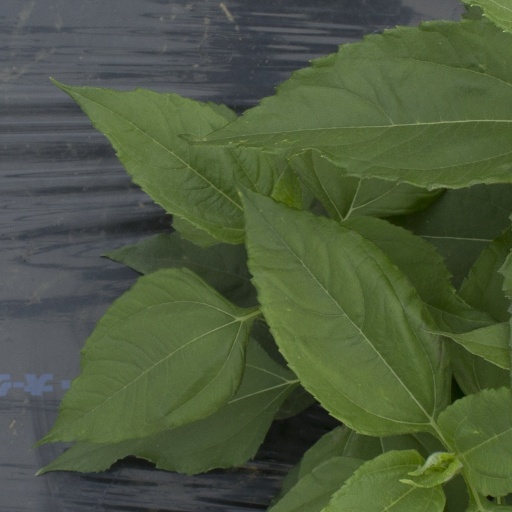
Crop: Jerusalem artichoke